5 Combat Engineer Regiment

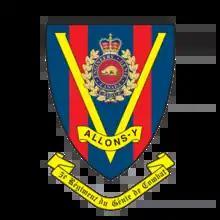
Crest of 5 Combat Engineer Regiment of the Canadian Army

5 Combat Engineer Regiment (French: "5 Régiment du genie de combat") is a regular combat engineer unit of the Canadian Forces stationed at Canadian Forces Base Valcartier in Quebec. 5 CER is the only Canadian combat engineer regiment operating in French. The mission of 5 CER is to provide combat engineer support to the formation or task force created by 5 Canadian Mechanized Brigade Group.